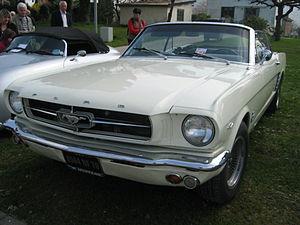
Ford Mustang 1965
La Ford Mustang est un modèle d'automobile construit par Ford depuis 1964. Fait unique pour la marque Ford, les Mustang arborent leur propre logotype de calandre — un mustang au galop — à la place de celui du constructeur. Tous modèles confondus, cette voiture atteint les dix millions d'exemplaires vendus dans le monde en août 2018.